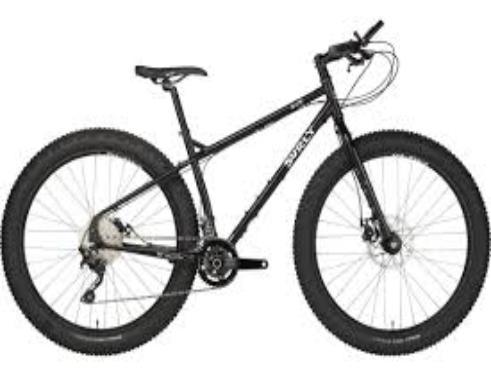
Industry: Sports